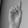
ASL letter: D